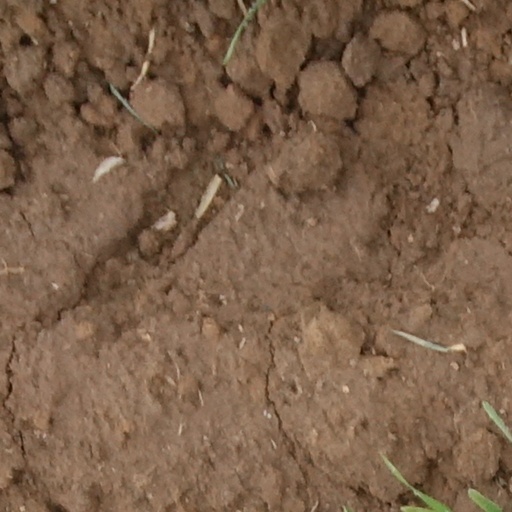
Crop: wheat